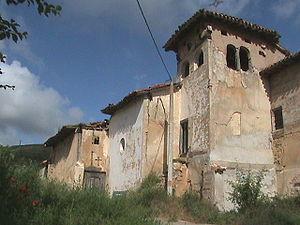
Villalbos est une petite localité castillane située dans le municipio de Valle de Oca, comarque de Montes de Oca, province de Burgos, Communauté autonome de Castille-et-León dans le nord de l'Espagne.